Gutow, Rostock

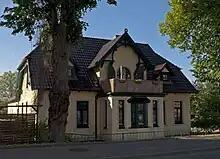
16 Goldberger Strasse

Gutow is a municipality in the Rostock district of Mecklenburg-Vorpommern, Germany. It is situated several kilometers southwest of the city of Güstrow.